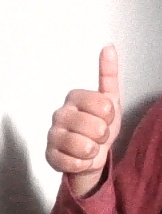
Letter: aleff